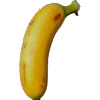
Label: banana_lady_finger